The Church of Jesus Christ of Latter-day Saints in Nicaragua

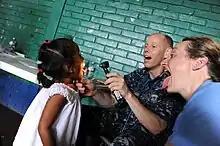
Commander William Scouten, from Chesapeake, VA, and Nicki Brody, from Phoenix, AZ, a nurse with Latter-day Saints Charities, examine a patient at the Escuela Humberto Mendez Juarez medical site during a Continuing Promise 2011 medical community service event.

The first missionaries entered the country in 1953. The first Nicaraguan convert, José de Guzman, was baptized on April 11, 1954, a year after the first missionaries arrived in the country. These missionaries, Elders Manuel Arias and Archie R. Mortensen, were serving in the Central American Mission, which Elder Spencer W. Kimball organized in 1952. In 1959, the first Nicaraguan district was formed. The first stake (the Managua Stake) was created in March 1981 and reorganized in June 1998. Several natural disasters and political crises, including an earthquake that devastated Managua in 1972 and a civil war that began in the late 1970s, slowed missionary work throughout the 1970s and '80s. Foreign missionaries were removed from the country in 1980, and locals continued the work until full-time missionaries returned about ten years later. The first Nicaraguan members entered the temple in Guatemala City in 1987. The Nicaragua Managua Mission opened in October 1989.